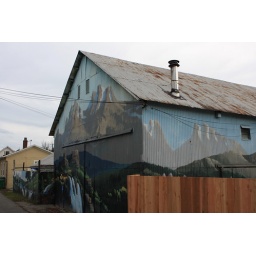
This is a great mural of mountains and trees in the heart of Seattle's Georgetown neighborhoodseattle 001